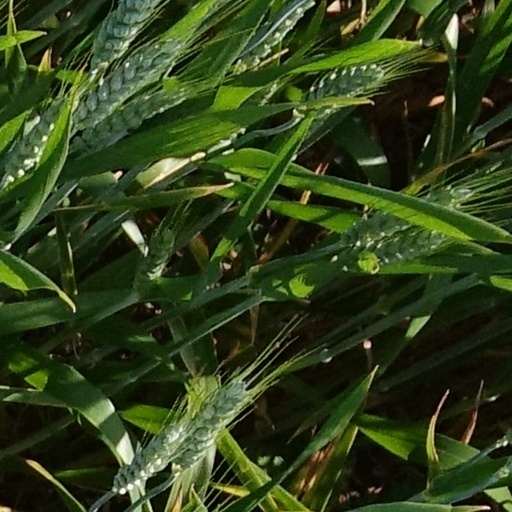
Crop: wheat